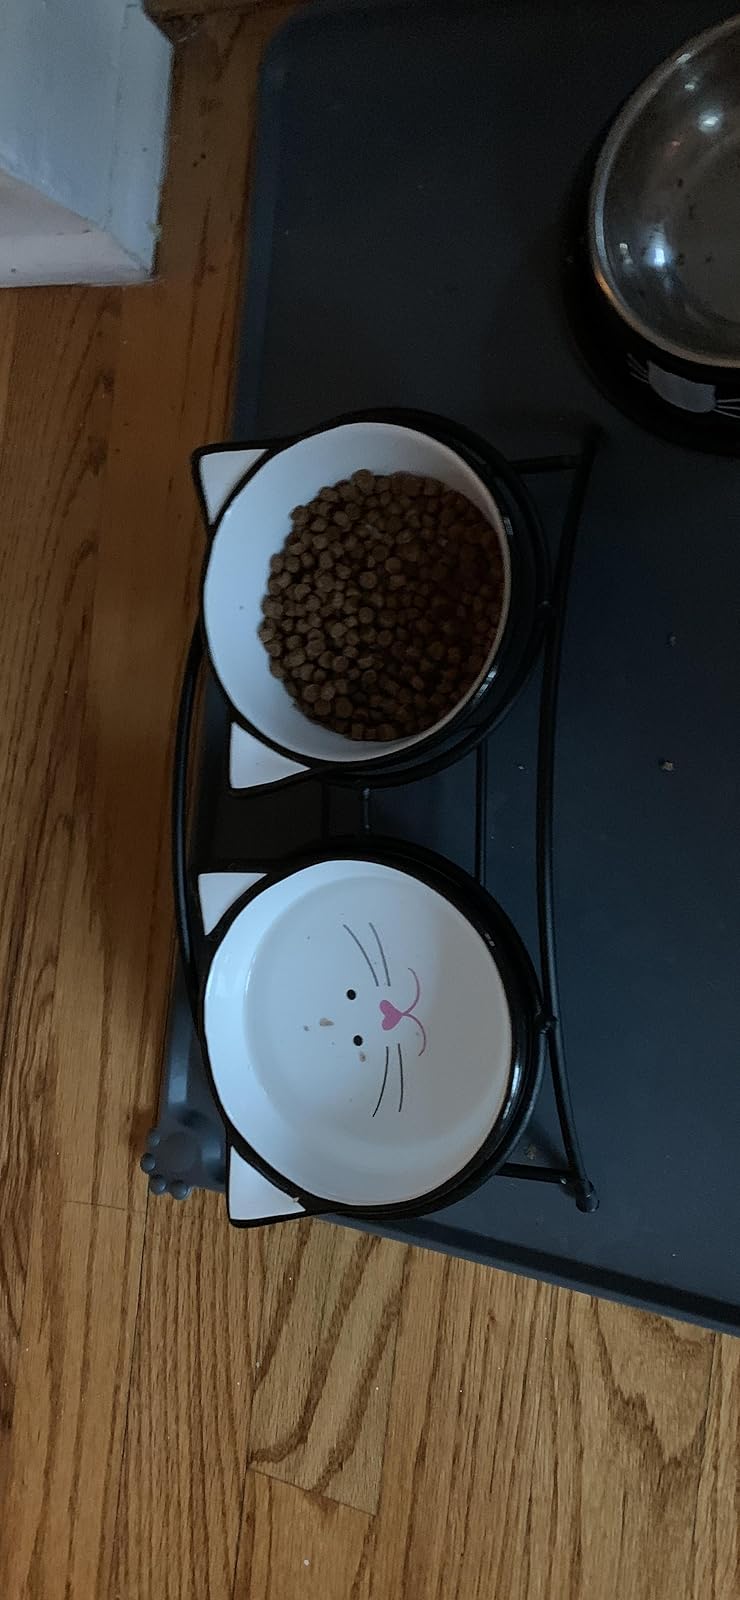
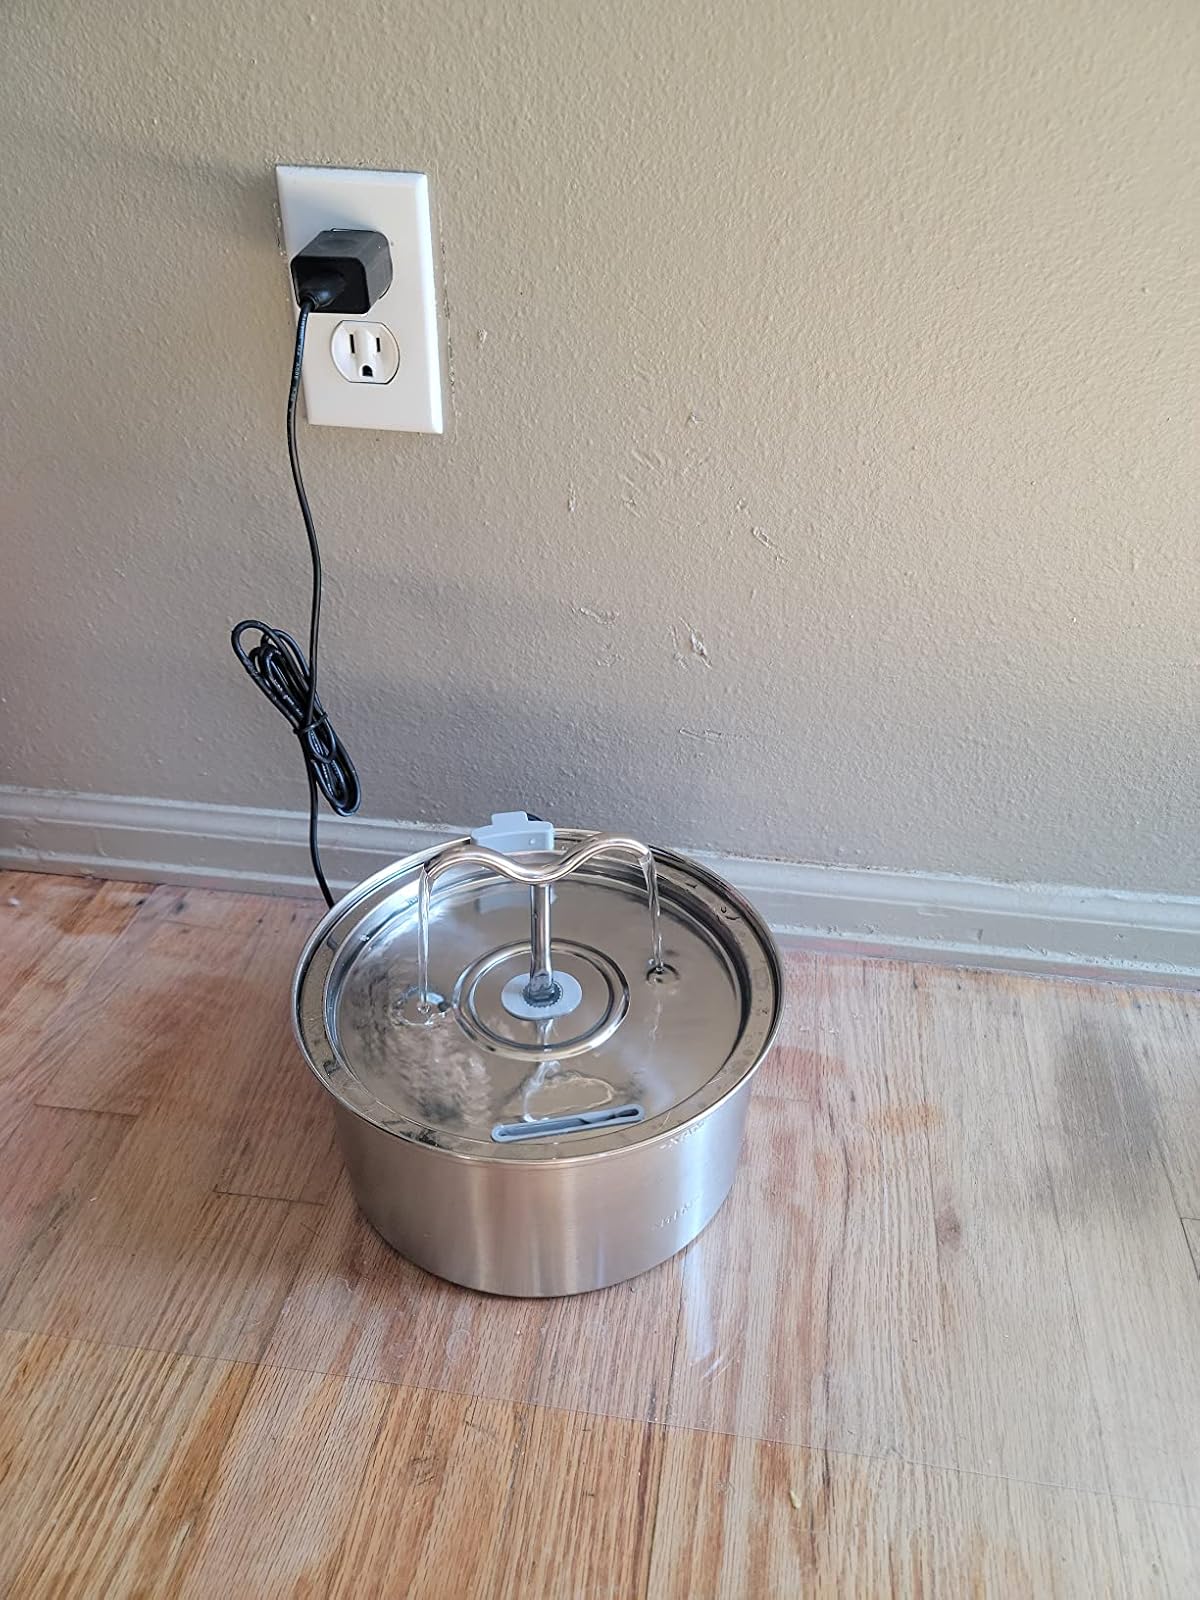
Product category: items_bowl
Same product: no